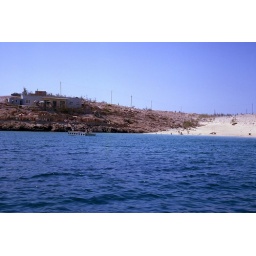
The officer's beach and club house to the east of Tobruk harbour, taken during SSAFA week in Jun 1963.